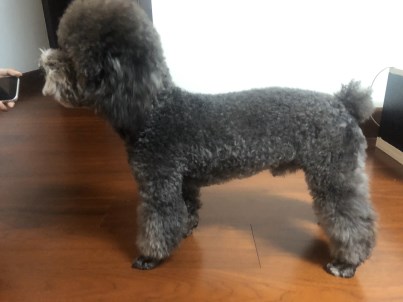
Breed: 7449-n000128-teddy